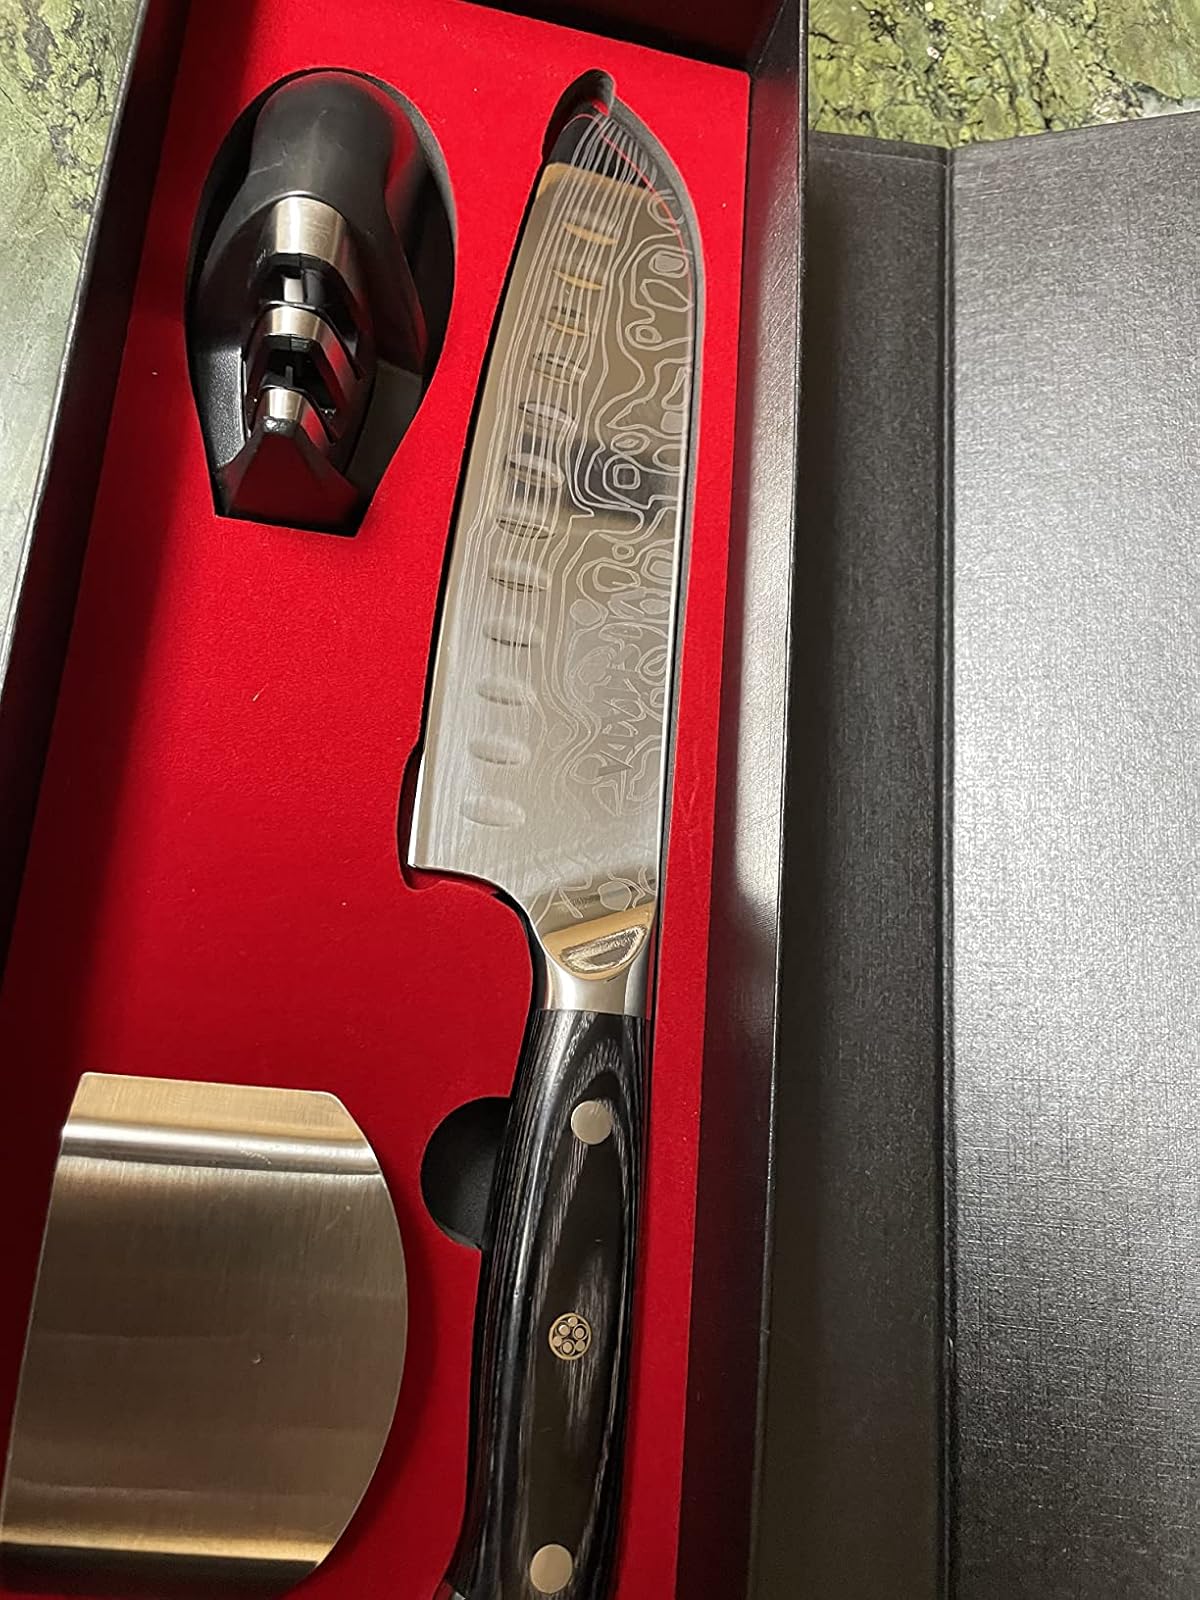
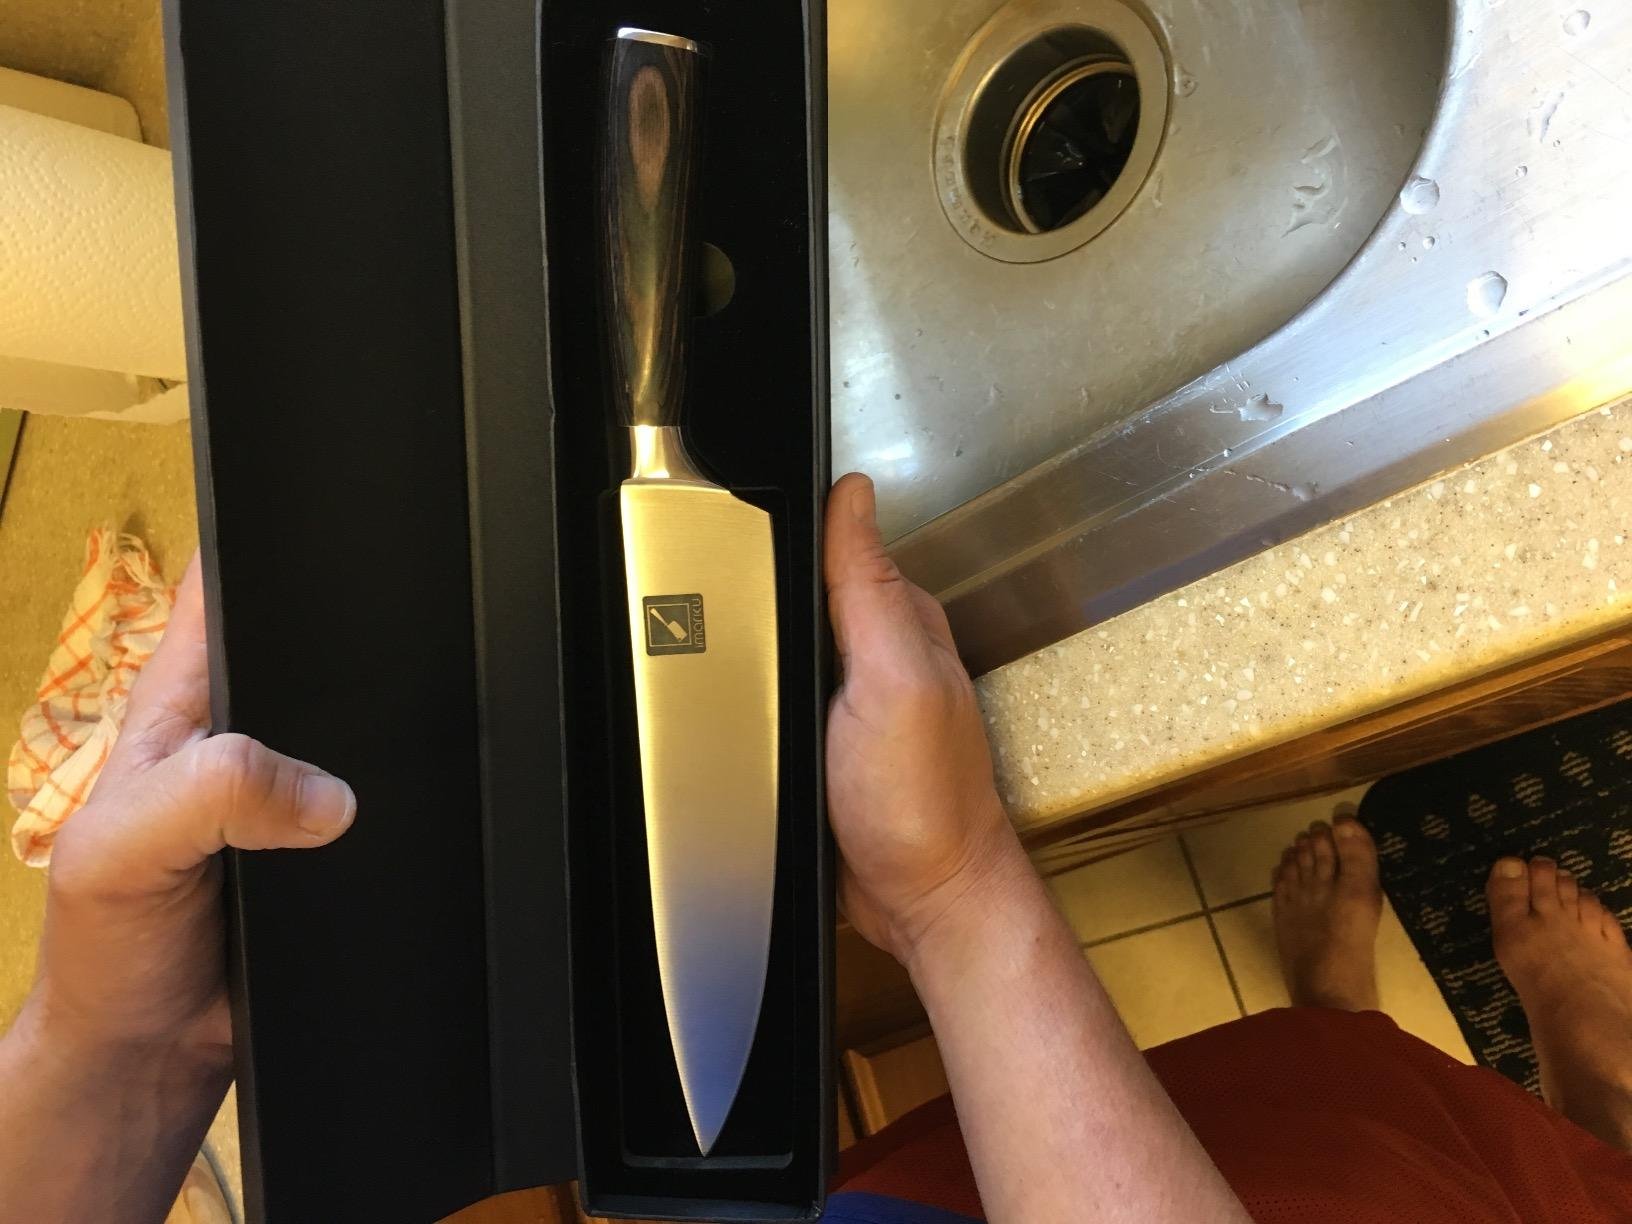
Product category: items_knife
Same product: no